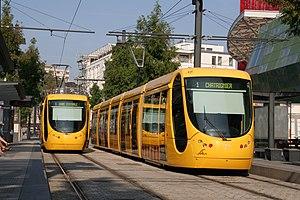
Porte Jeune est une station du tramway de Mulhouse, desservie par ses trois lignes ainsi que par le Tram-train Mulhouse Vallée de la Thur.